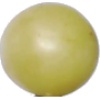
Label: Grape White 2